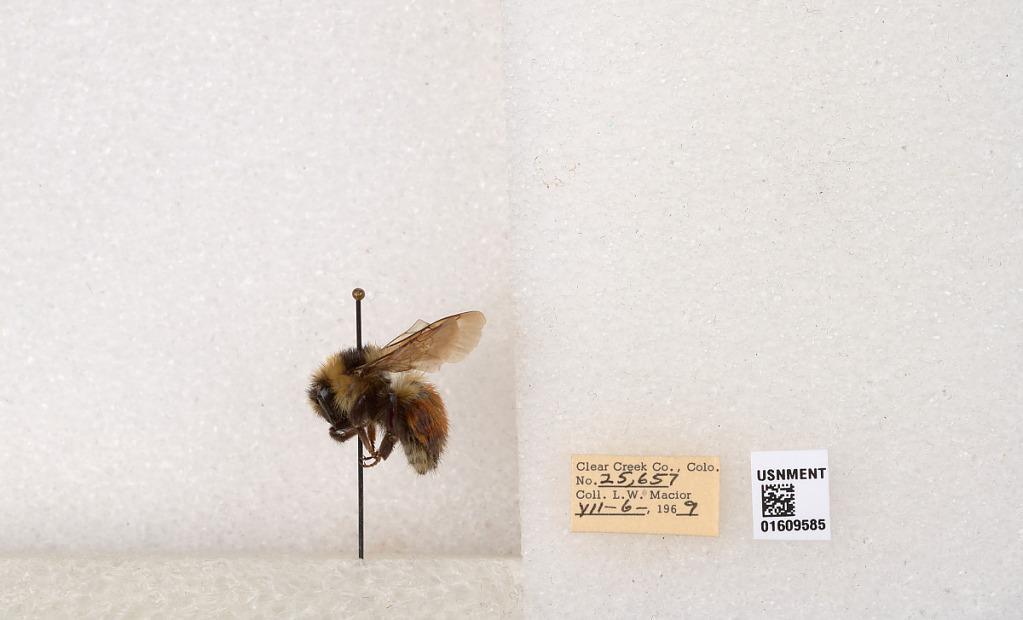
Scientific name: Bombus (Pyrobombus) sylvicola Kirby
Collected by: L. Macior
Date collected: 1969-7-6
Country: United States
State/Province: Colorado
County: Clear Creek
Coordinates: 39.6856, -105.645